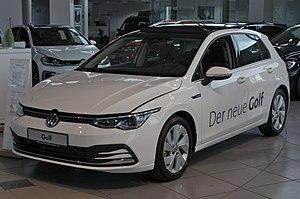
Volkswagen est une marque automobile allemande créée à l'initiative du Front allemand du travail conçu par Adolf Hitler. La marque Volkswagen appartient au groupe Volkswagen AG qui est en 2018 le premier constructeur mondial de véhicules devant Toyota avec 10,8 millions d'unités vendues.